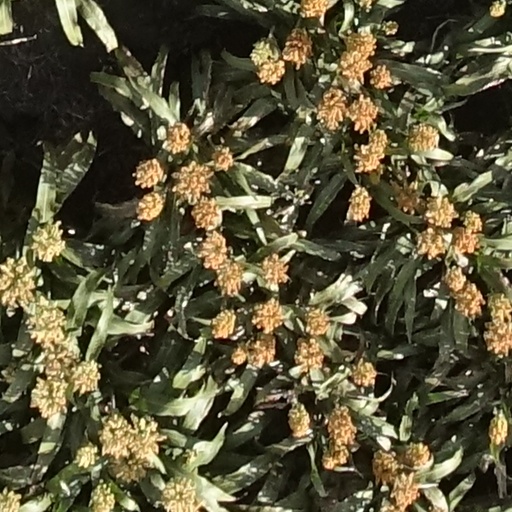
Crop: sorghum